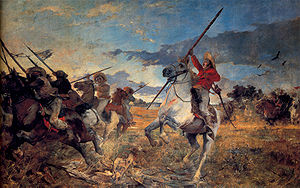
José Antonio Páez
¡Vuelvan Caras! (vend helt om) - Páez i sit mest berømte slag, slaget på Las Queseras del Medio, malet af Arturo Michelena i 1890.
José Antonio Páez Herrera var en venezuelansk officer og politiker. Páez Herrera kom fra en fattig familie og havde en hård opvækst, og i 1810 kom han med i en kavalerieskadron på den republikanske side i kampen for venezuelansk uafhængighed mod det det spanske kolonistyre. Fra 1813 ledede han sin egen enhed bestående af llaneros, og hans enhed vandt alle de seks større slag, hvor han havde kommandoen. Páez var leder af kampene på sletterne i det sydlige Venezuela, mens Simón Bolívar ledede kampene mod øst i landet. I 1818 mødtes de for at samordne kampen for uafhængigheden, og i 1821 deltog Páez i det afgørende slag ved Carabobo. For sine bedrifter under frihedskrigen blev Páez kendt som El Centauro de los Llanos, El León de Payara og El Taita.